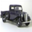
Label: pickup_truck